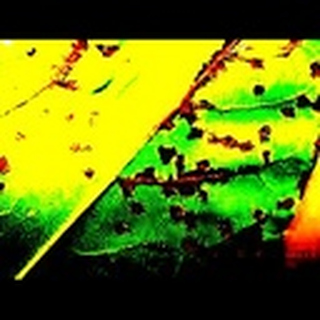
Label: cotton_bacterial_blight